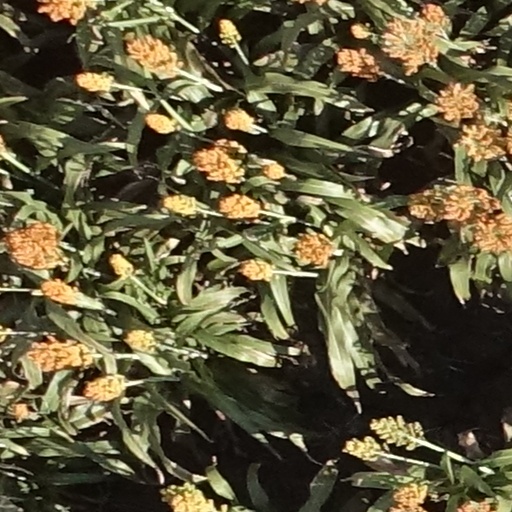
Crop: sorghum